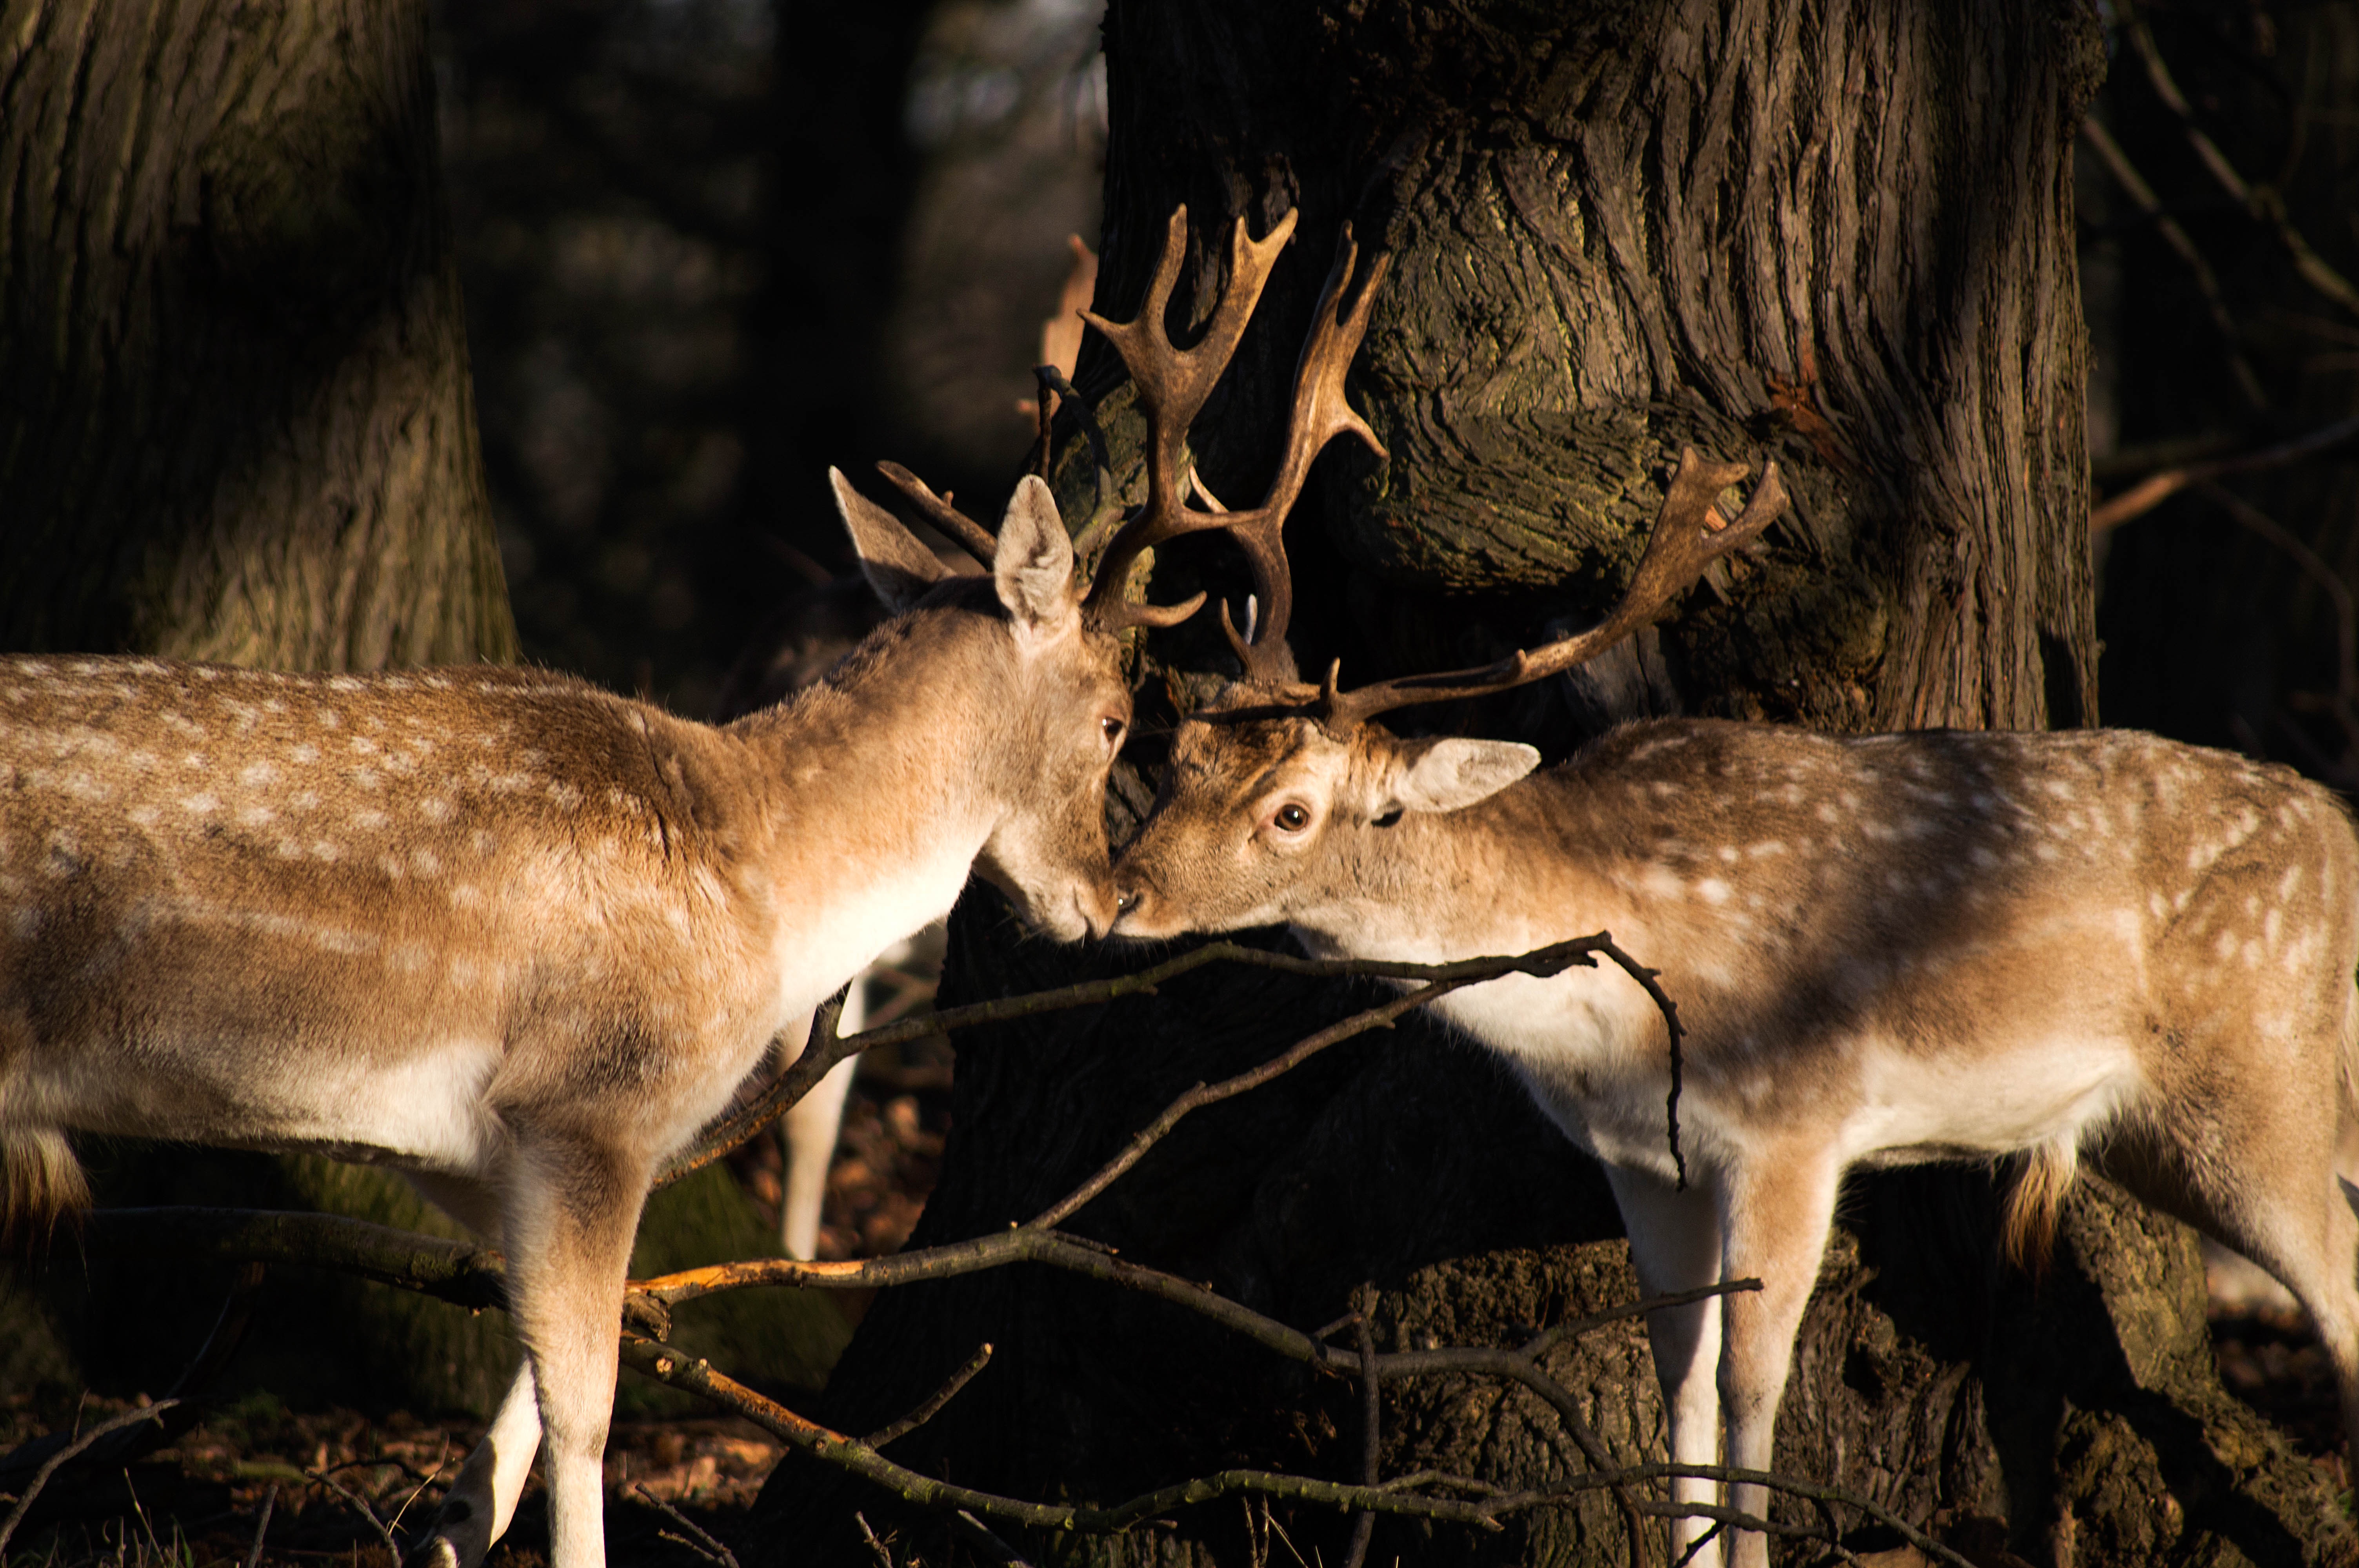
nature, wildlife, deer, mammal, fauna, vertebrate, white tailed deer